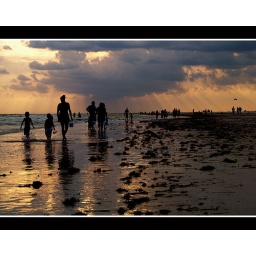
People heading home after a good day in the sun and the sea. Photo from Florida, beach near Sarasota.